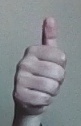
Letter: aleff